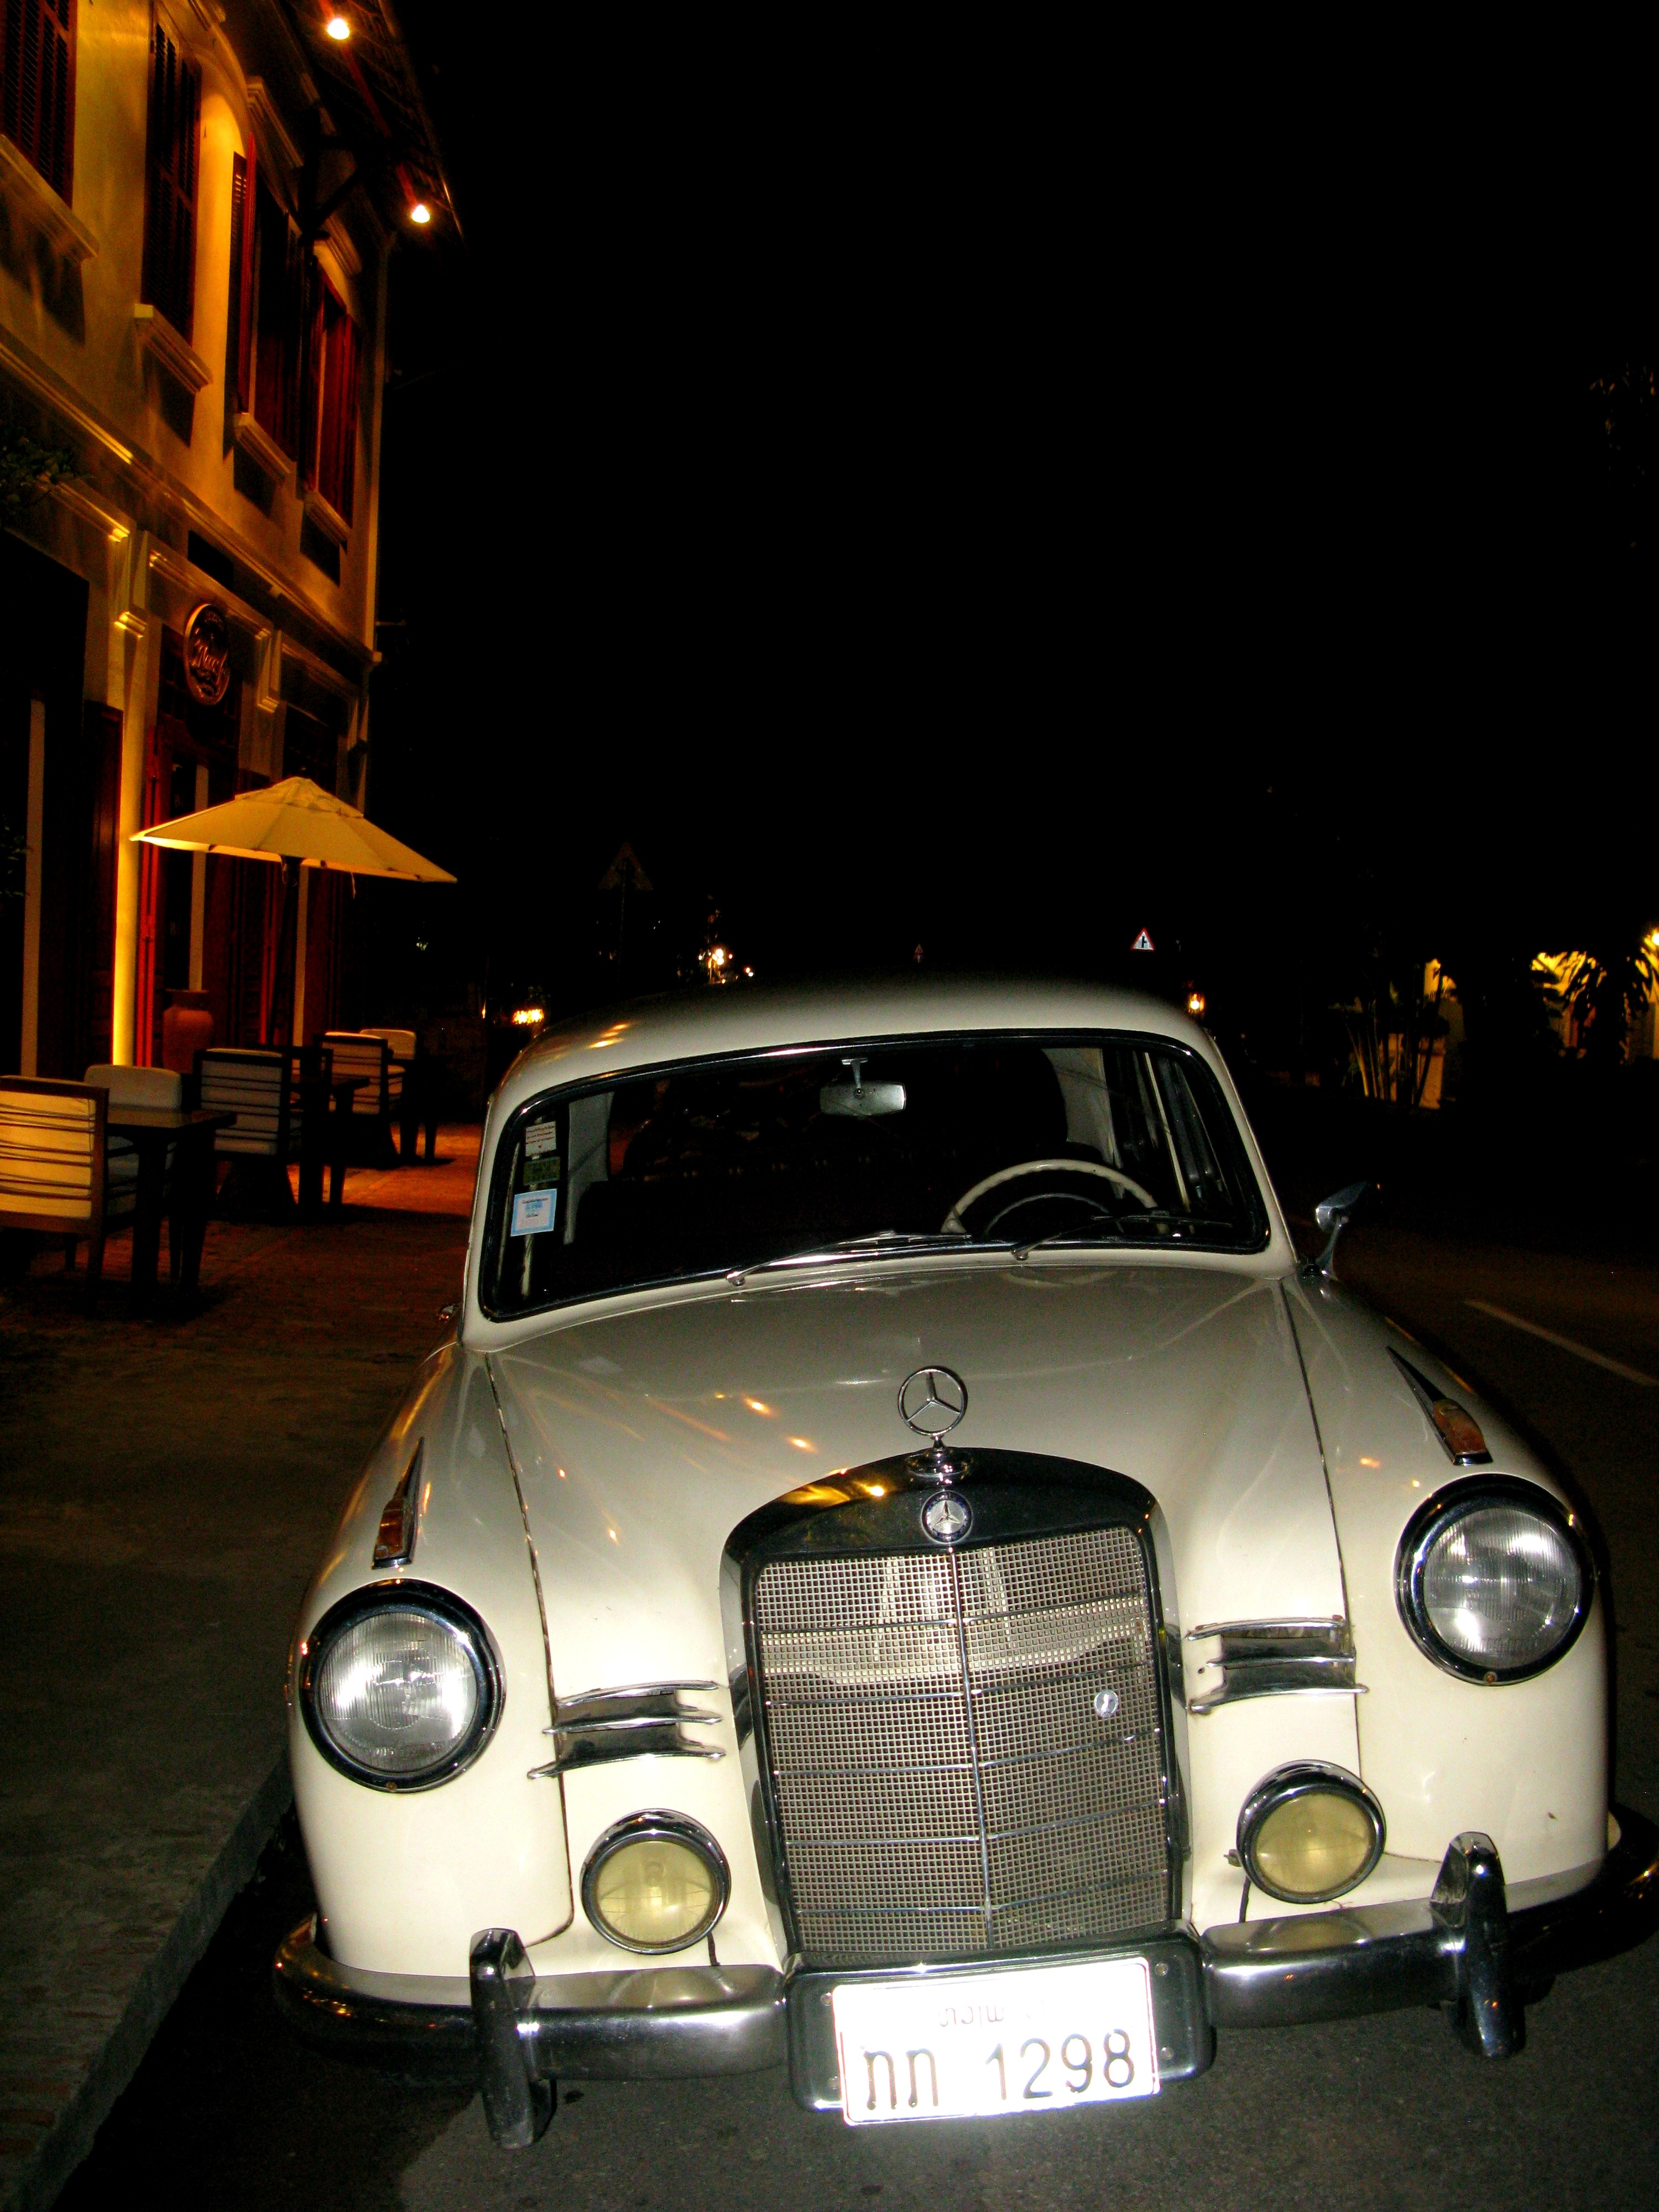
car, vehicle, auto, motor vehicle, vintage car, sedan, oldtimer, mercedes, classic, limousine, mercedes benz, vehicles, antique car, land vehicle, automobile make, automotive design, luxury vehicle, mid size car